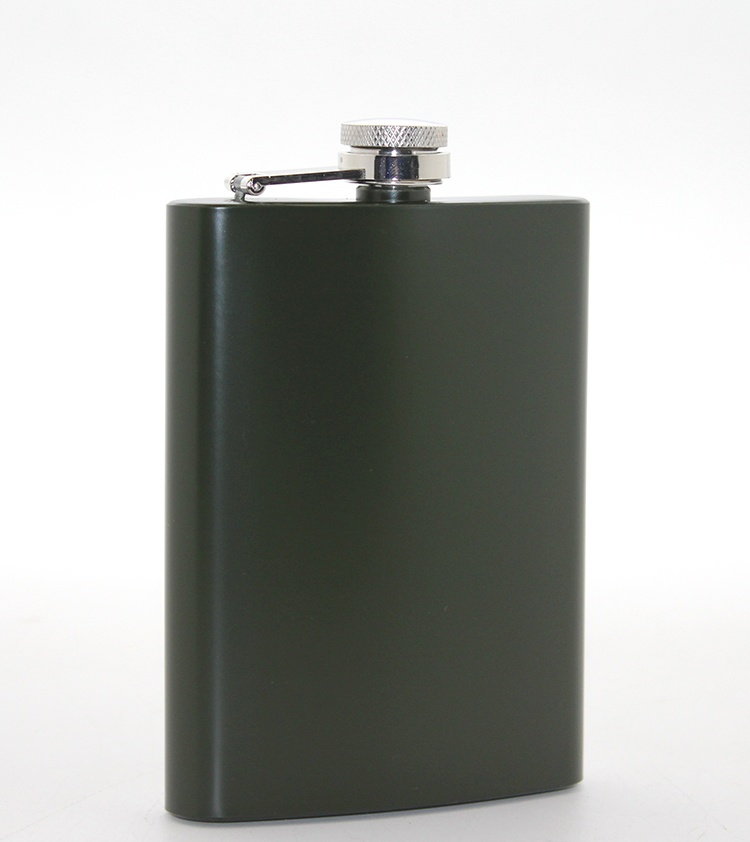
Paslanmaz Çelik Tekli 8 Oz Matara Model 1
Brand: TTT
PASLANMAZ ÇELİK TEKLİ 8 OZ MATARA MODEL 1 Ürün Özellikleri8 oz kapasitesindeki paslanmaz çelik tekli matara, dayanıklı ve şık bir tasarıma sahiptir. 1. kalite paslanmaz çelikten üretilmiş olup, sıvıları güvenle taşımanızı sağlar. Matara, uzun süre kullanım sunar ve paslanmaz çelik malzeme sayesinde dayanıklı ve kolayca temizlenebilir. Seyahatler, yürüyüşler, spor aktiviteleri veya günlük kullanım için mükemmel bir üründür.Paket İçeriği1 adet paslanmaz çelik tekli matara (8 oz)
Category: Home & Garden > Kitchen & Dining > Food & Beverage Carriers > Flasks